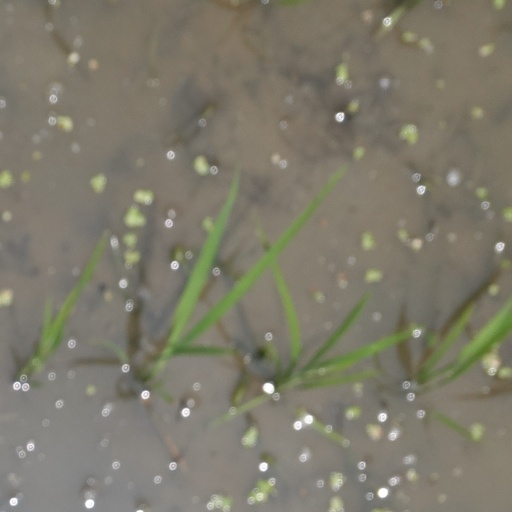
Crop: rice